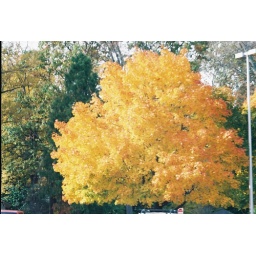
Another designer tree in the boat launch park area